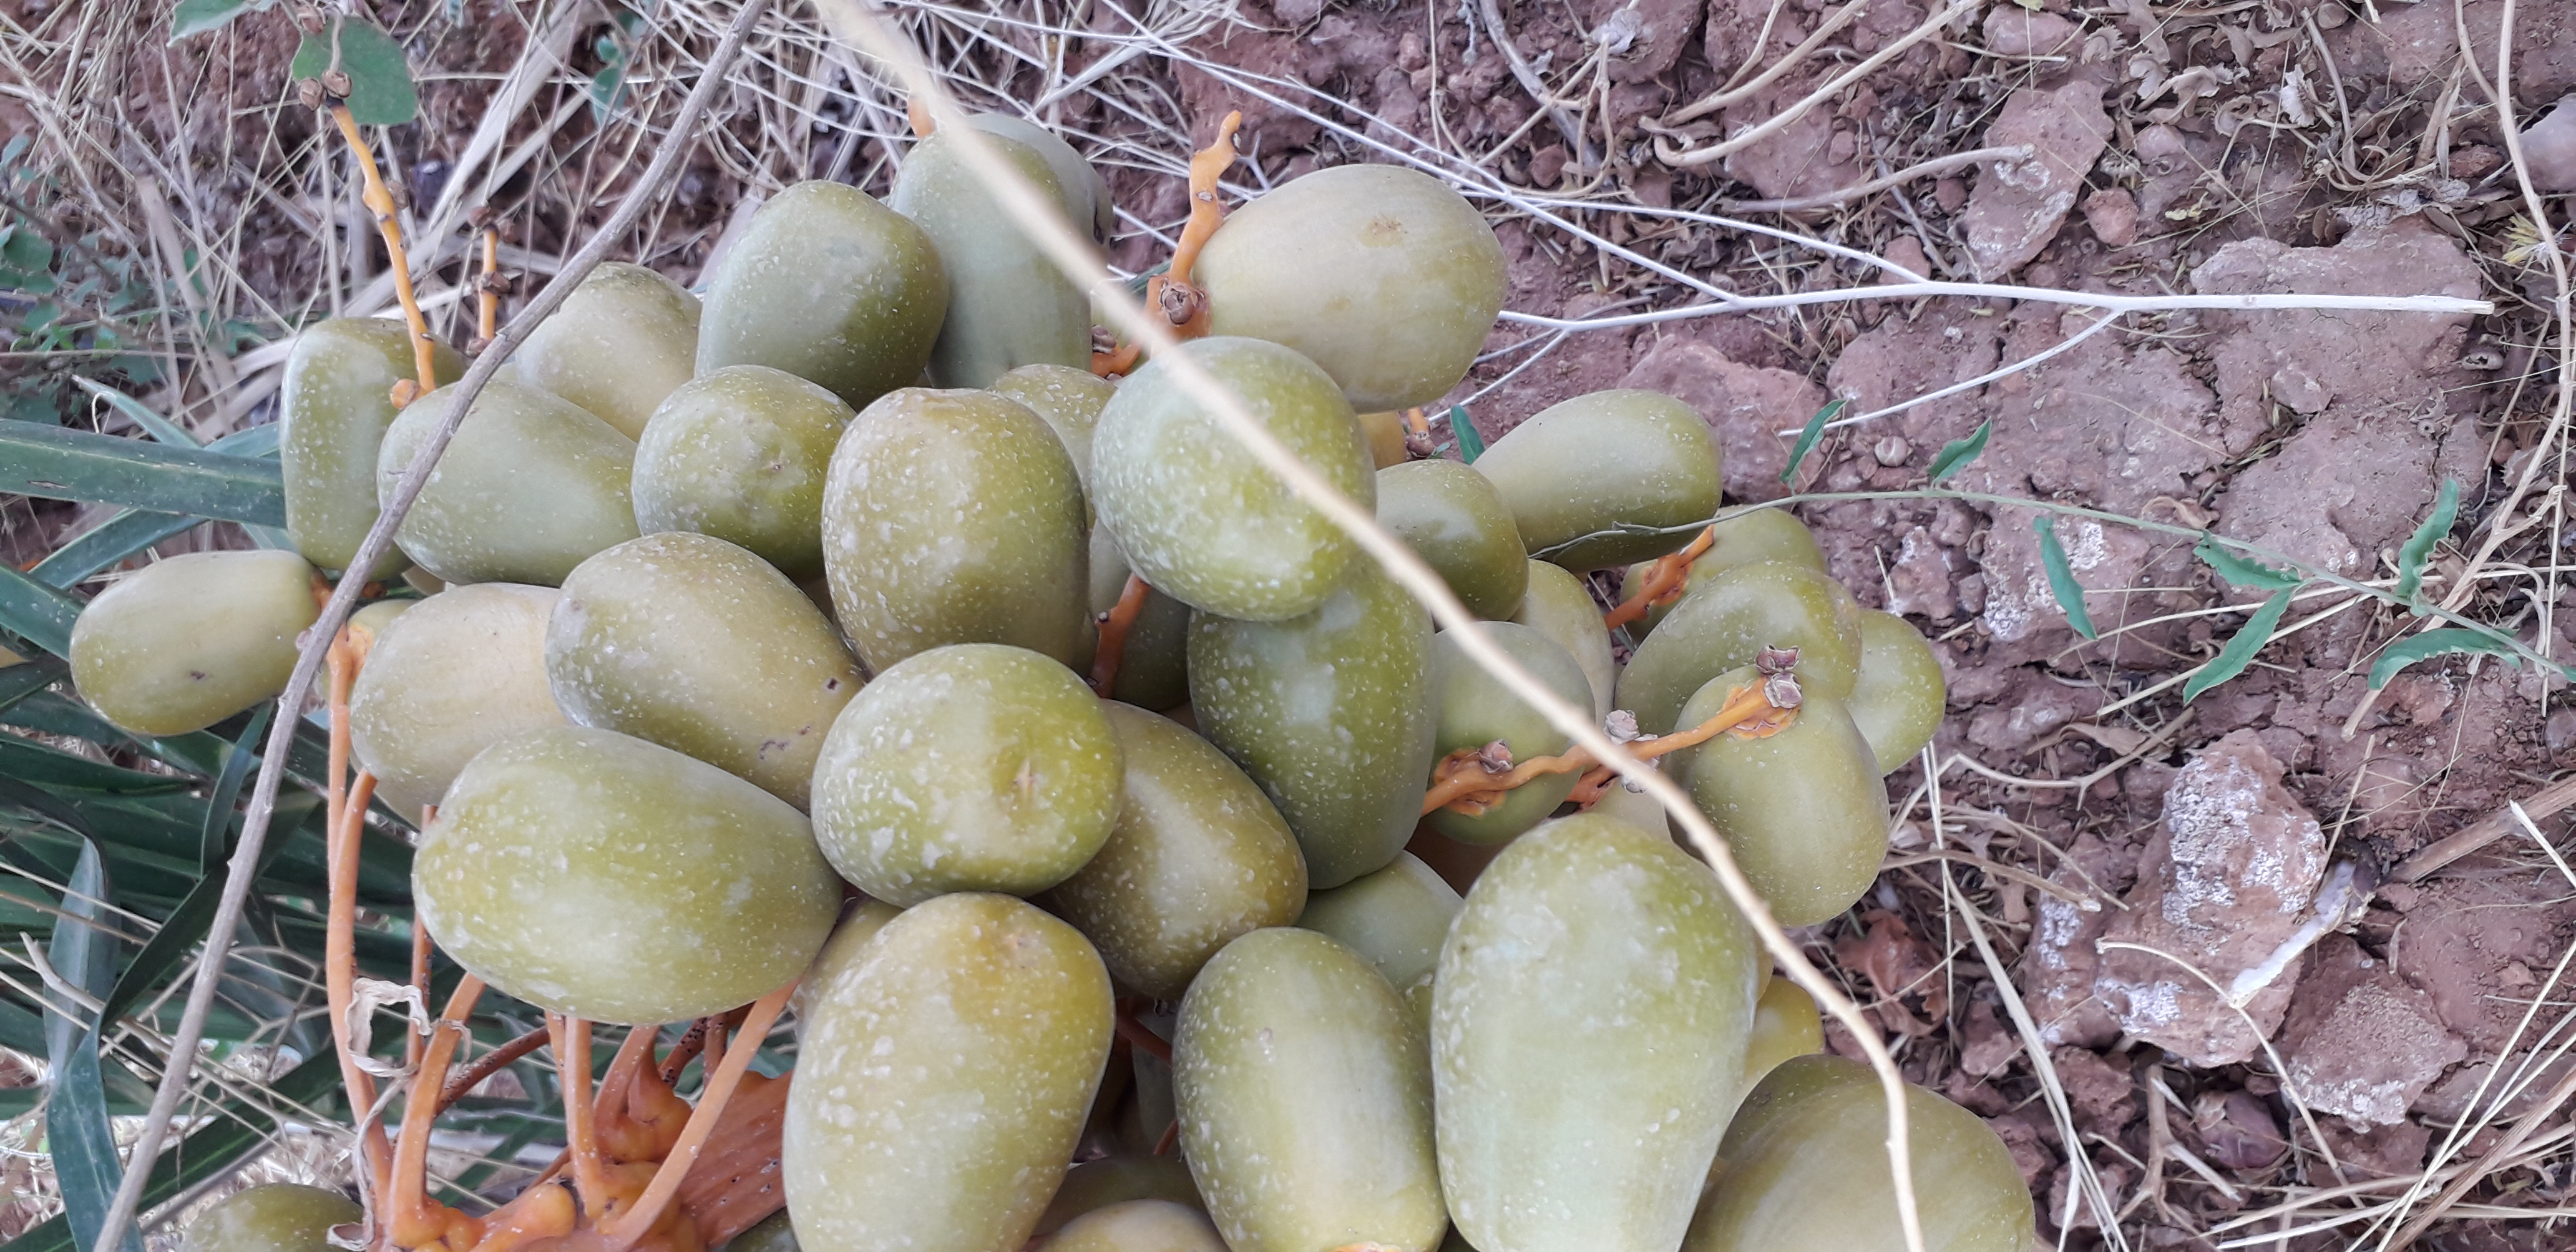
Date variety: Boufagous